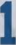
Number: 1